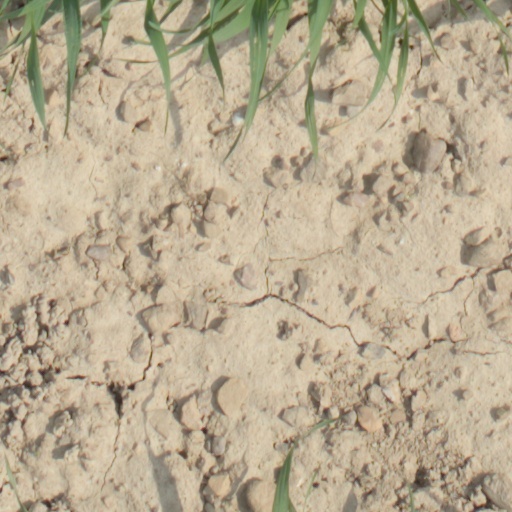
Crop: wheat